Tommy Thayer

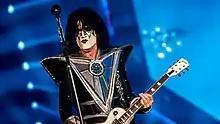
Thayer performing live with Kiss in 2019

In 1994, Kiss' Gene Simmons and Paul Stanley hired Thayer to work part-time on their forthcoming book "Kisstory", which led to other projects and eventually a full-time role with Kiss. Thayer's work for Stanley and Simmons began by performing such tasks as painting Stanley's house and cleaning out Simmons' gutters.